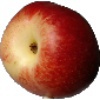
Label: Nectarine 1